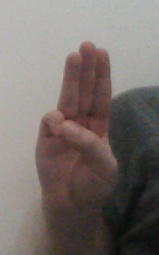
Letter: thaa